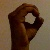
The image shows a hand gesture representing the letter 'O' in Indian Sign Language.